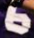
Number: 6